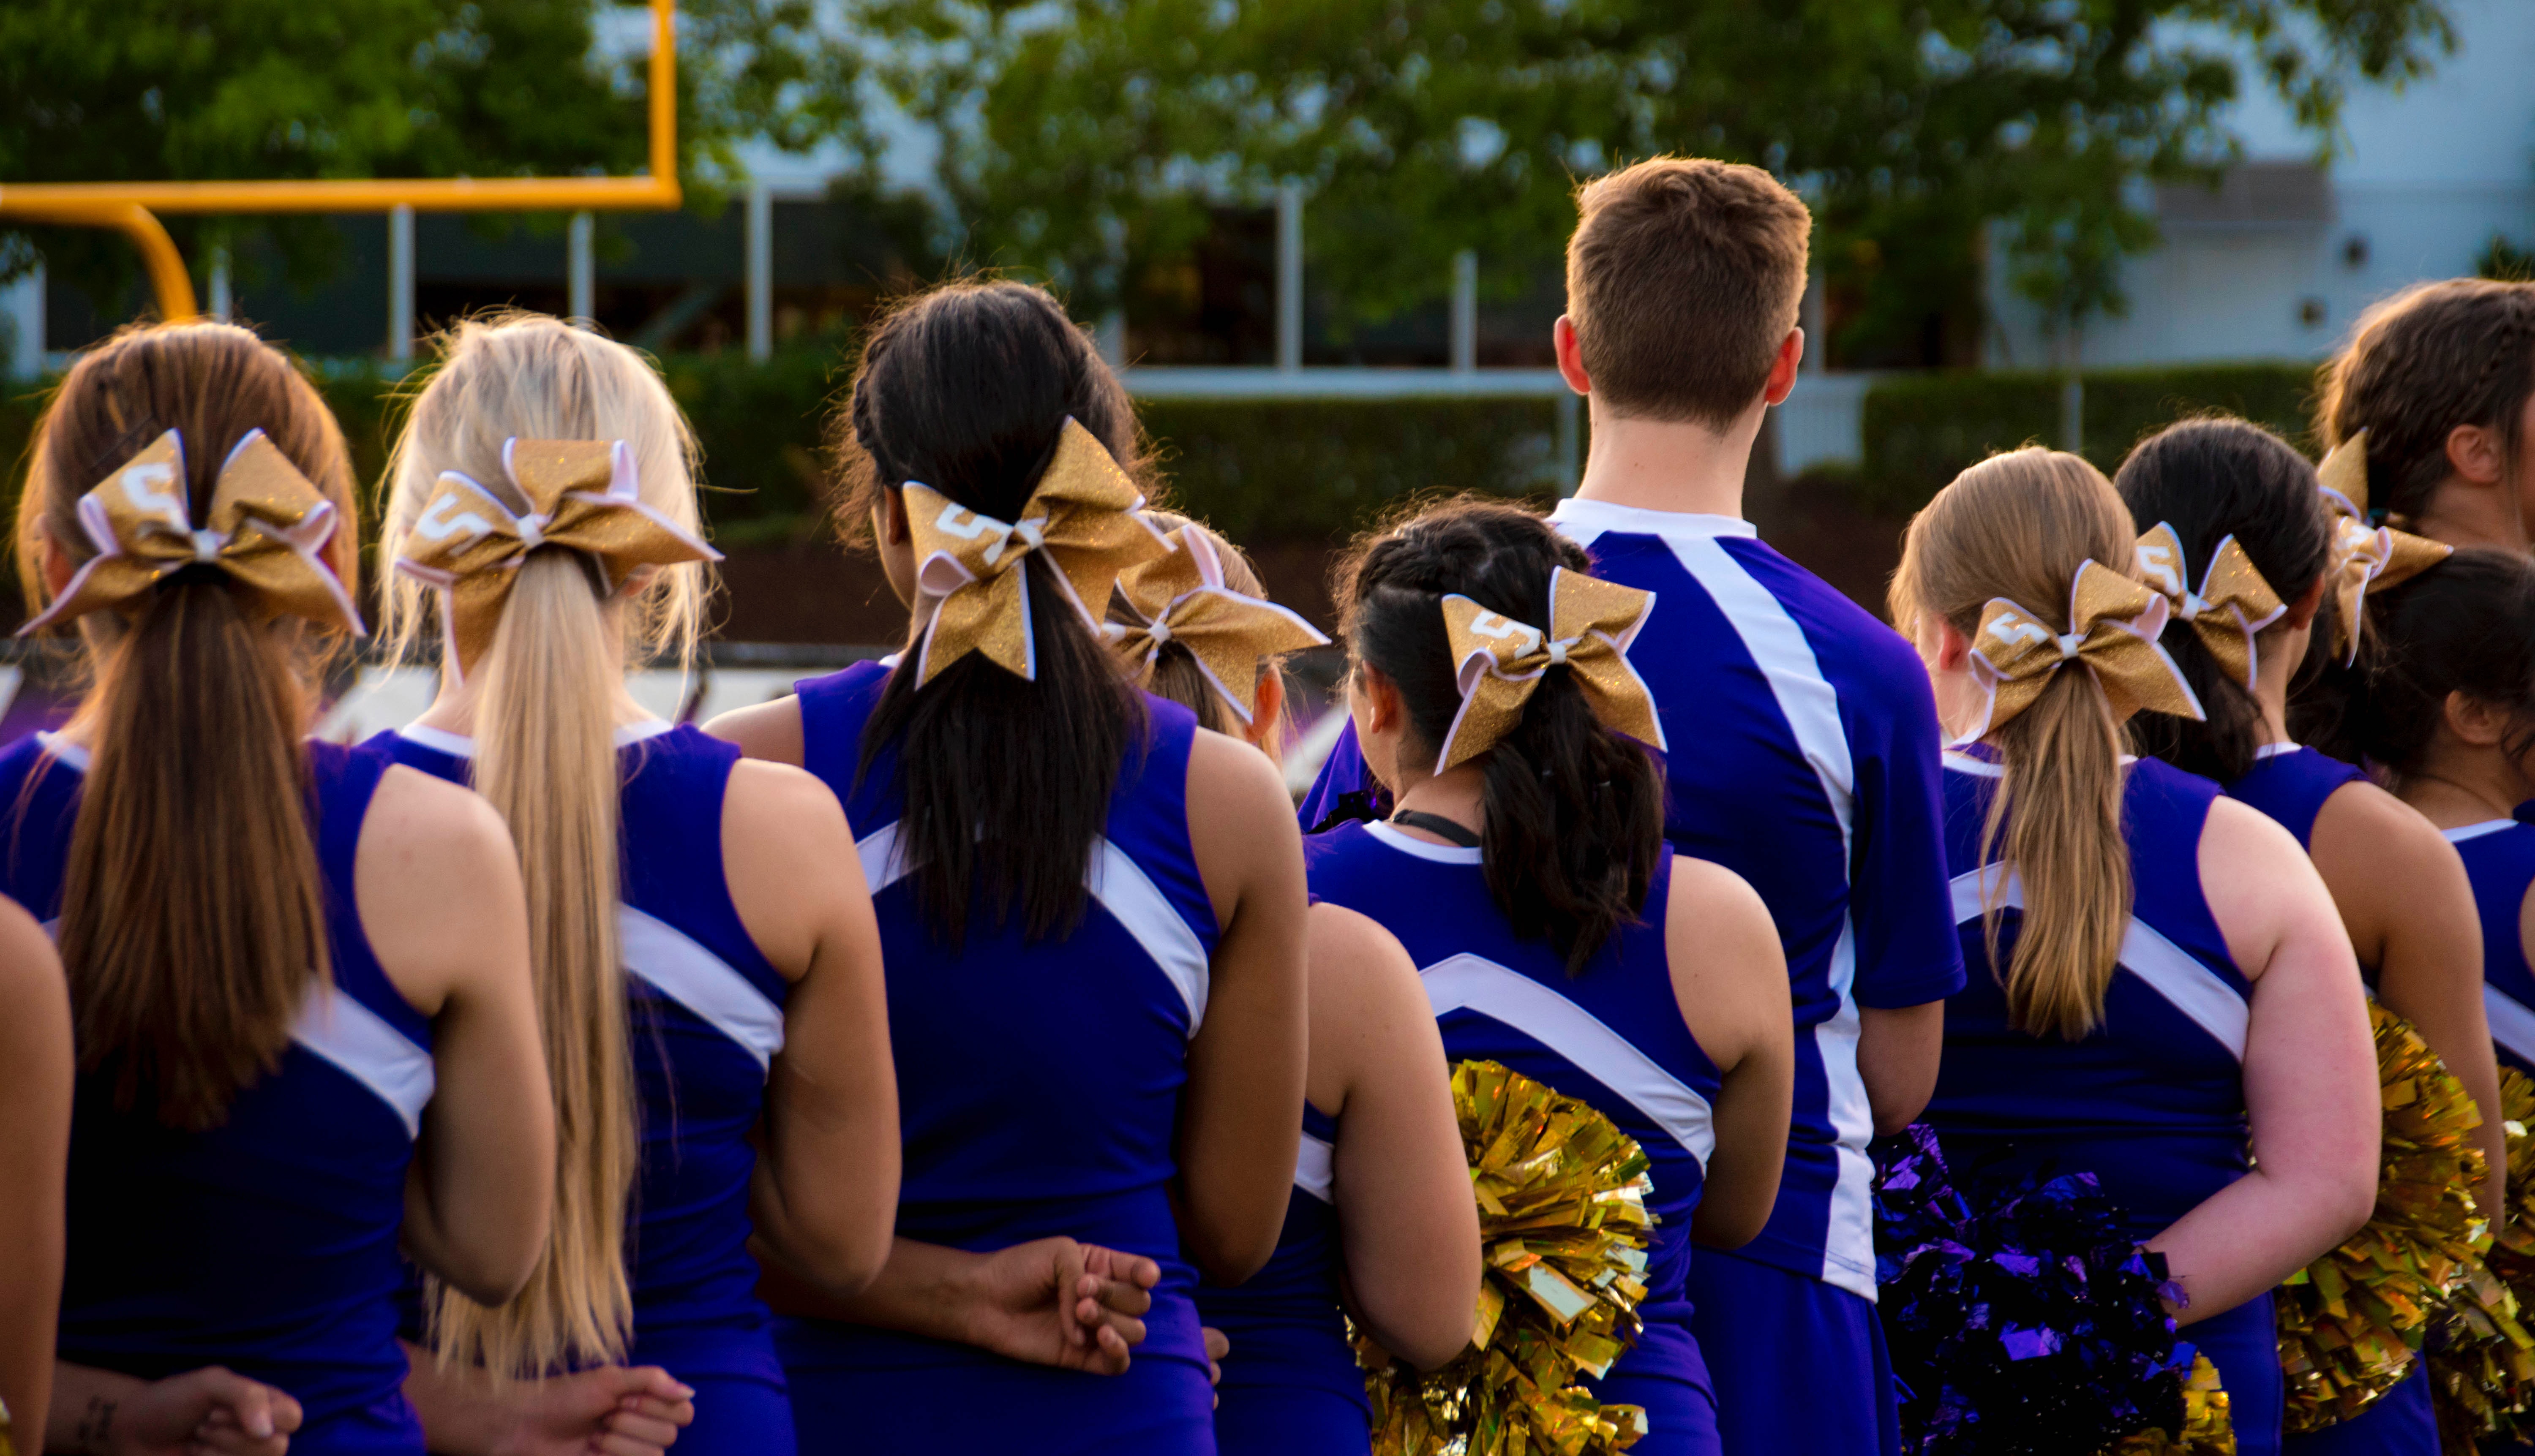
event, team, cheering, uniform, student, high school, crowd, cheerleading